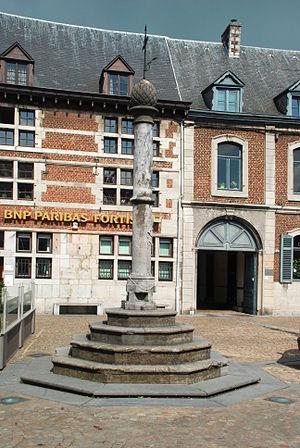
Belgique - Province de Liège - Perron de Theux
Le perron de Theux est un monument érigé sur la place du Perron, au centre de la ville de Theux, dans la province de Liège en Belgique.